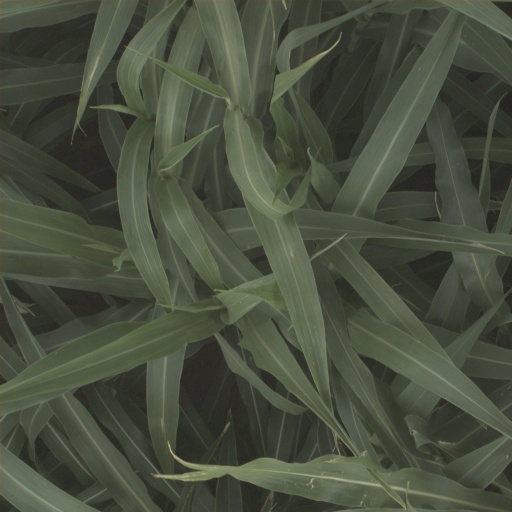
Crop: sorghum